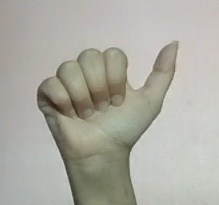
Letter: dhad